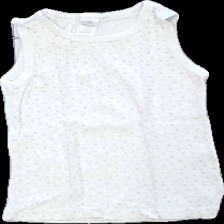
View: front
Type: Tank top
Category: Children
Brand: Not in the list
Brand text on label: topomini
Colors: Pink, White
Material: 100% cotton
Pattern: Dots
Cut: Regular
Size: 104
Season: Summer
Damage location: top center
Damage 2 location: middle right
Damage 3 location: bottom right
Price range: <50
Recommended usage: Reuse
Description: vitt linne med små rosa hjärtan över hela